Charrería

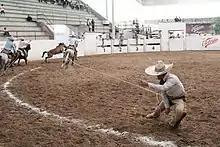
Charro performing the Mangana a Pie.

This event (also known as ), consists of trying to bring down a small bull by its tail while it runs. This task is similar to steer wrestling, except that the rider does not dismount. A charro mounted on his horse will wait at the gate of the chute for the exit of a bull, which after greeting and strutting, the charro will ride next to the bull, hold it by its tail and wrap the tail around his leg, eventually trying to bring the bull down to the ground, carrying out all these actions in a maximum distance of 60 meters. Serious injuries can occur to the bulls. Tails may be broken, stripped to the bone (“degloved”), even torn off.